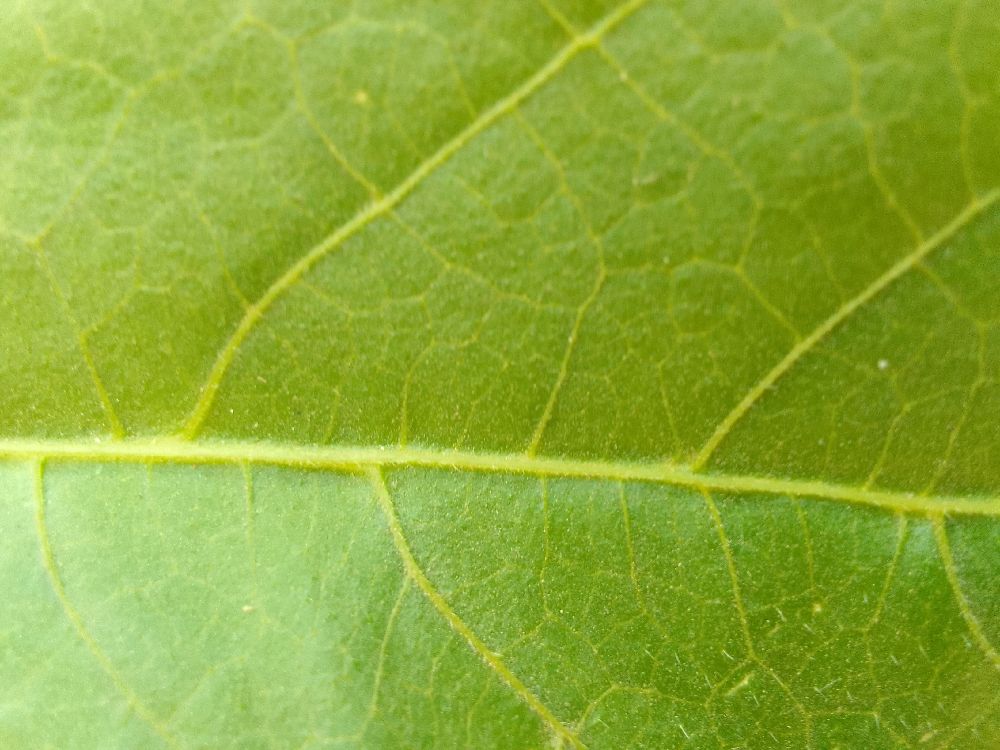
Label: healthy